The West Christmas Ever

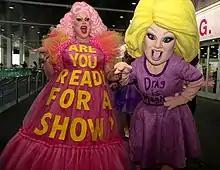
West "(left)" at RuPaul's DragCon LA in 2019 promoting "Drag Is Magic", one of three EPs she released in 2019 along with "John Goodman" and "The West Christmas Ever"

"The West Christmas Ever" was released by Producer Entertainment Group on November 8, 2019, following her previous EPs "Drag Is Magic" and "John Goodman" (both released on the same label on May 17, 2019). "Jingle Juice" music video sees West bring the holiday spirit to people "stuck without really celebrating the seasons". She said that the video has "a mix of the Wild West themes" and was influenced by Dolly Parton, "Hee Haw" and Lady Bunny, one of her favorite entertainers. The video also refers to "National Lampoon's Christmas Vacation" (1989). According to West, "the idea of going to a town where it was kind of isolated and stuck in a certain time" was an inspiration for the video. To commemorate West being named National Volunteer Fundraiser of the Year, her foundation launched "The West Christmas Ever — 25 days of Christmas" to present $1,000 grants to LGBTQ+ organizations across the U.S. every day from December 1 to December 25.